Britons: Forging the Nation 1707–1837

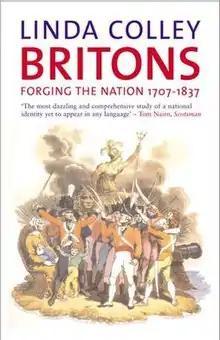
3rd edition cover

Britons: Forging the Nation 1707–1837 is a history written in 1992 by Linda Colley. "Britons" charts the emergence of British national identity from the Act of Union in 1707 with Scotland and England to the beginning of the Victorian era in 1837. British identity, she argues, was created from four features that both united the Britons and set the nation apart from others: